AfD pro-Russia movement

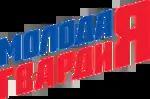
Frohnmaier had meetings with the youth organisation of United Russia "The Young Guards" up from 2016.

Markus Frohnmaier has been an AfD member of the Bundestag since 2017. The public broadcaster ZDF, as well as Spiegel and other media had reported that the Kremlin had specifically supported Frohnmaier to promote Russian interests in the Bundestag. In a strategy paper of the Presidential Administration of Vladimir Putin, which is to come from the time before the general election in 2017, it is said that Frohnmaier "will be under absolute control". Further on "our people could also set up a non-profit organization, which will be registered with the Bundestag and can be promoted through the pro-Russian positions."